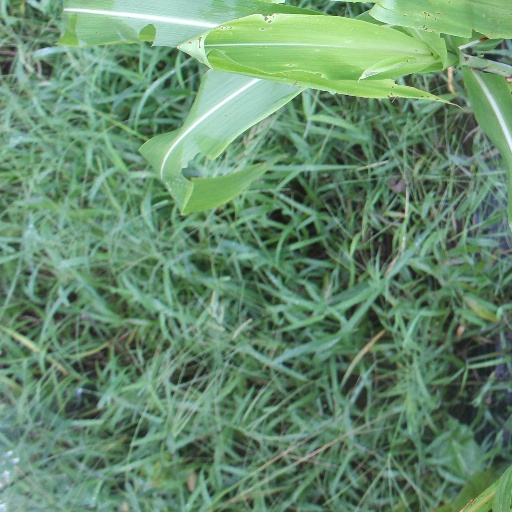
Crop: sorghum